Culture of Italy

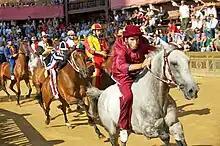
Palio di Siena

The first form of televised media in Italy was introduced in 1939, when the first experimental broadcasting began. However, this lasted for a very short time: when fascist Italy entered World War II in 1940, all the transmissions were interrupted, and were resumed in earnest only nine years after the end of the conflict, in 1954.